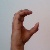
The image shows a hand gesture representing the letter 'C' in Indian Sign Language.